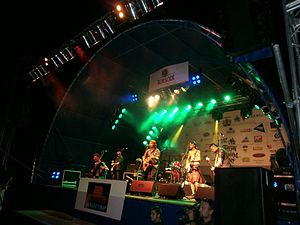
Paddy and the Rats
Paddy And The Rats er et keltisk punkband fra Miskolc, Ungarn. Gruppen blev grundlagt af Paddy O'Reilly, Vince Murphy og Joey MacOnkay i 2008. Seamus Connelly, Sonny Sullivan og Sam McKenzie sluttede sig senere til gruppen. Deres musik er irsk og keltisk folkemusik kombineret med punkrock og elementer fra russisk musik, sigøjnermusik og polka.